Sébeville

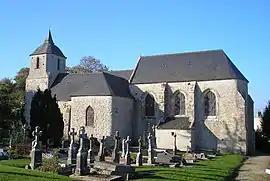
The church of Saint-Pierre-et-Saint-Paul

Sébeville is a commune in the Manche department in Normandy in north-western France.